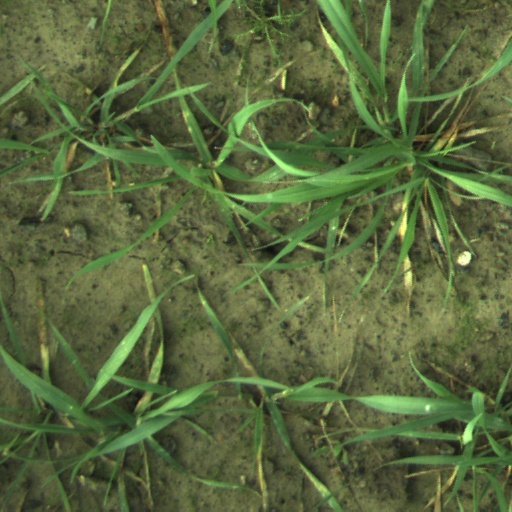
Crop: wheat